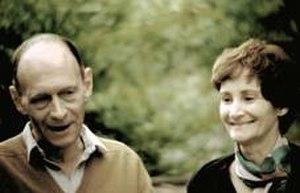
les écrivains Daniel Zimmermann et Claude Pujade-Renaud
Daniel Zimmermann, né le 8 février 1935 à Saint-Denis et mort le 5 décembre 2000 à Paris, est un écrivain, un universitaire et éditeur français.
Claude Pujade-Renaud, née le 25 février 1932 à Bizerte, est une écrivaine française.